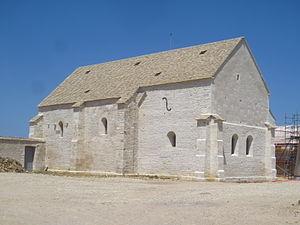
Léproserie de Meursault en 2014
La léproserie de Meursault ou maison-Dieu ou Hôtel-Dieu ou hôpital de Meursault est une ancienne léproserie / maison-Dieu / Hôtel-Dieu / hôpital de style roman, fondée au XIIᵉ siècle par le duc Hugues II de Bourgogne à Meursault en Côte-d'Or en Bourgogne-Franche-Comté.